The King Steps Out

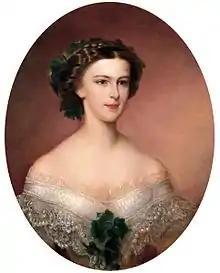
The film is based around Elisabeth's young years 1852–1854 (portrait of the young empress shortly after her wedding, by Amanda Bergstedt)

The King Steps Out is a 1936 American musical comedy film directed by Josef von Sternberg and starring Grace Moore, Franchot Tone and Walter Connolly. It is based on the early years of Empress Elisabeth of Austria, known as "Sisi" or "Sissi", and her courtship and marriage to Franz Joseph I of Austria, after he was initially engaged to her older sister Duchess Helene in Bavaria. The film is set from 1852 to 1854.